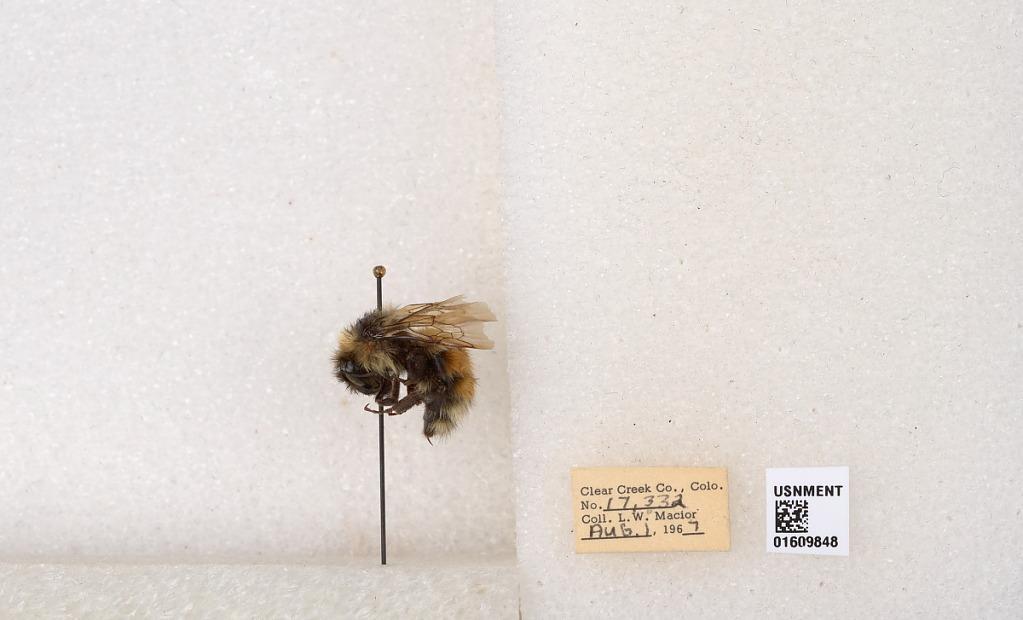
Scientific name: Bombus (Pyrobombus) sylvicola Kirby
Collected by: L. Macior
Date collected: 1967-8-1
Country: United States
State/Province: Colorado
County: Clear Creek
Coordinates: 39.6856, -105.645